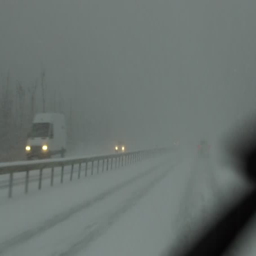
pov driving in snow and blizzard conditions on the highway during winter storm